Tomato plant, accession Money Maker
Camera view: vertical (180 deg); turntable rotation: 180 degrees
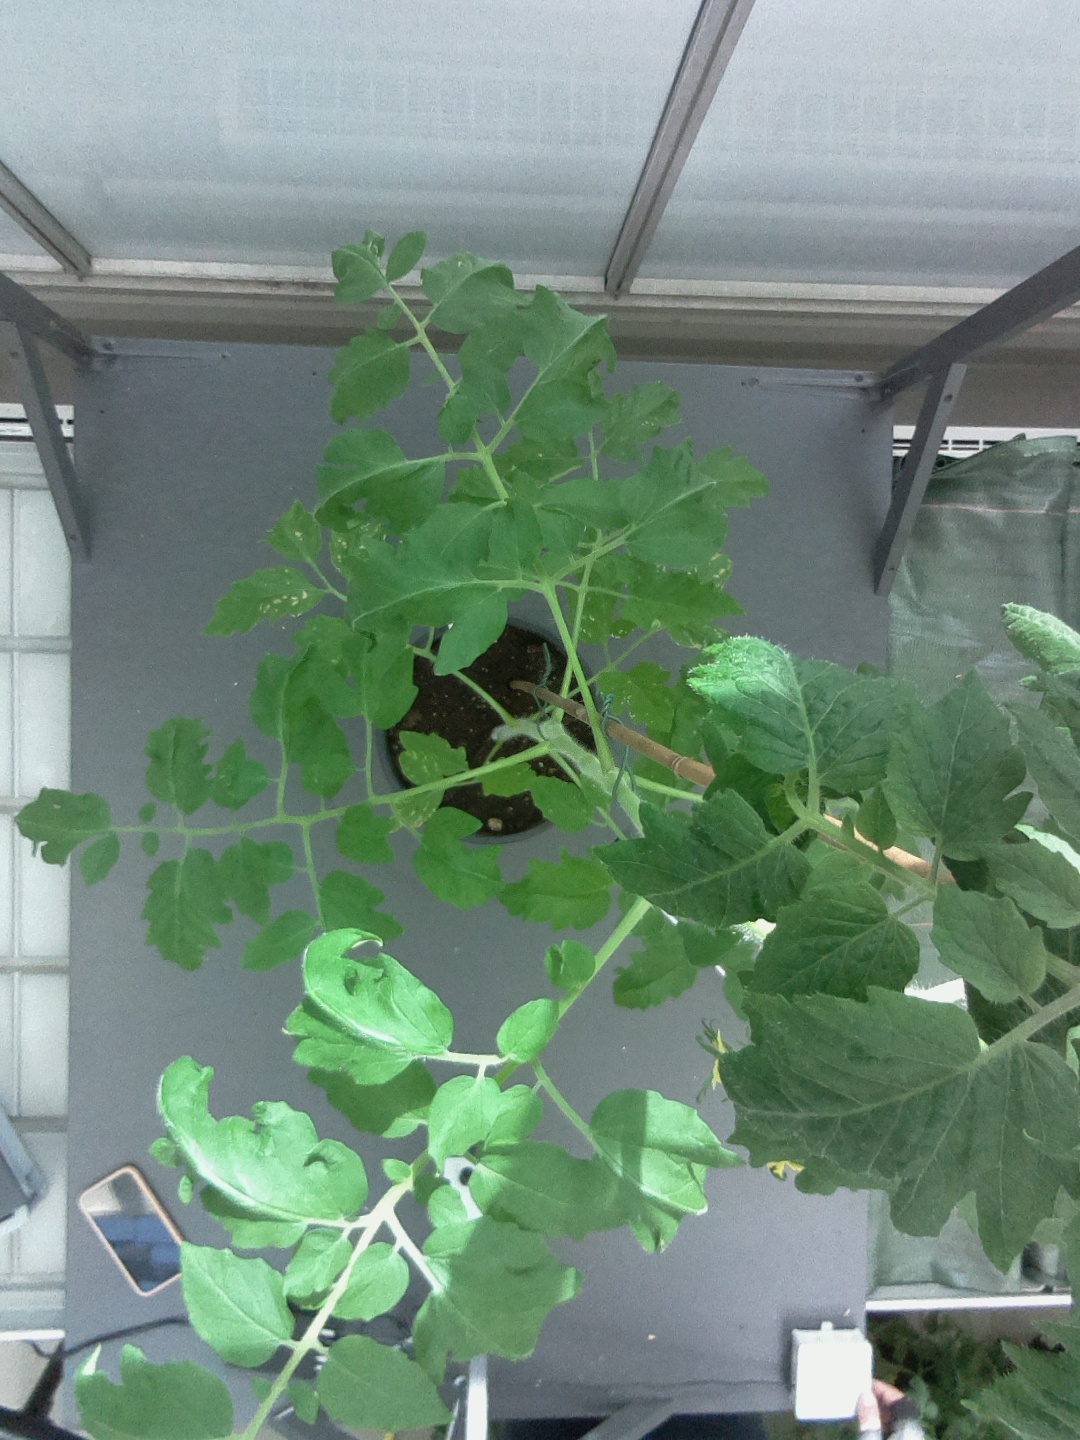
BBCH growth stage 64: 40%-50% of flowers open